TMEM212

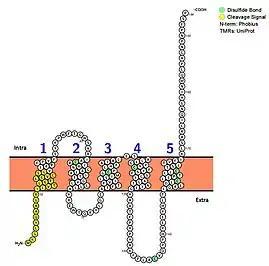
TMEM212 Protein Topology. Yellow represents potential signal cleavage peptide. Green presents amino acids with potential disulfide bonds. Blue numbers indicate transmembrane region.

Phyre 2 and Ali2D predict TMEM212 to have a secondary structure rich in alpha helices, specifically in the transmembrane regions. The alpha helices were conserved in orthologs from mammals to reptiles. Additionally, DiANNA predicts TMEM212 to consist of 3 disulfide bonds between 6 cysteine amino acids: C46-C88, C105-C154, and C135-C16. The tertiary structure has 5 regions within the membrane.